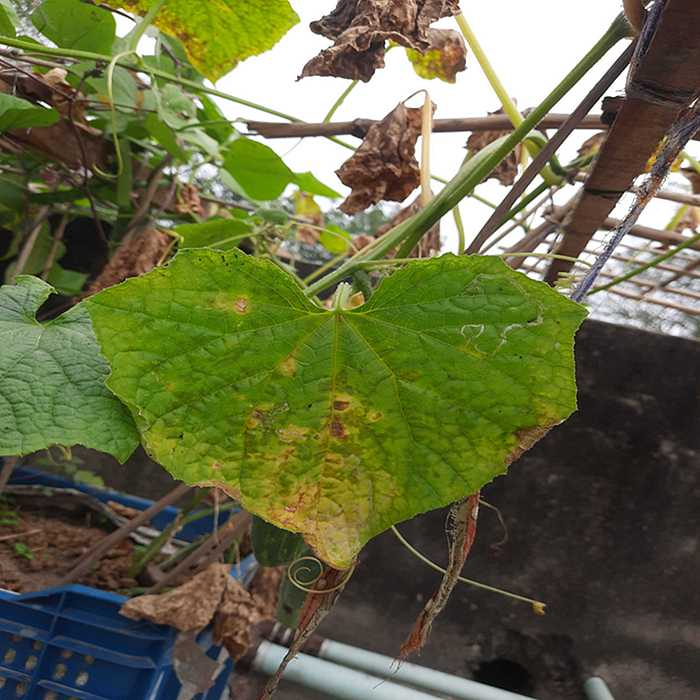
Plant: Cucumber
Label: Anthracnose lesions